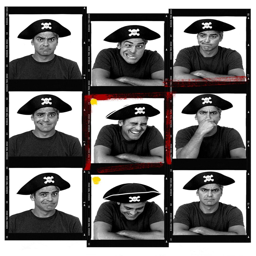
actor wears a pirate hat for portraits